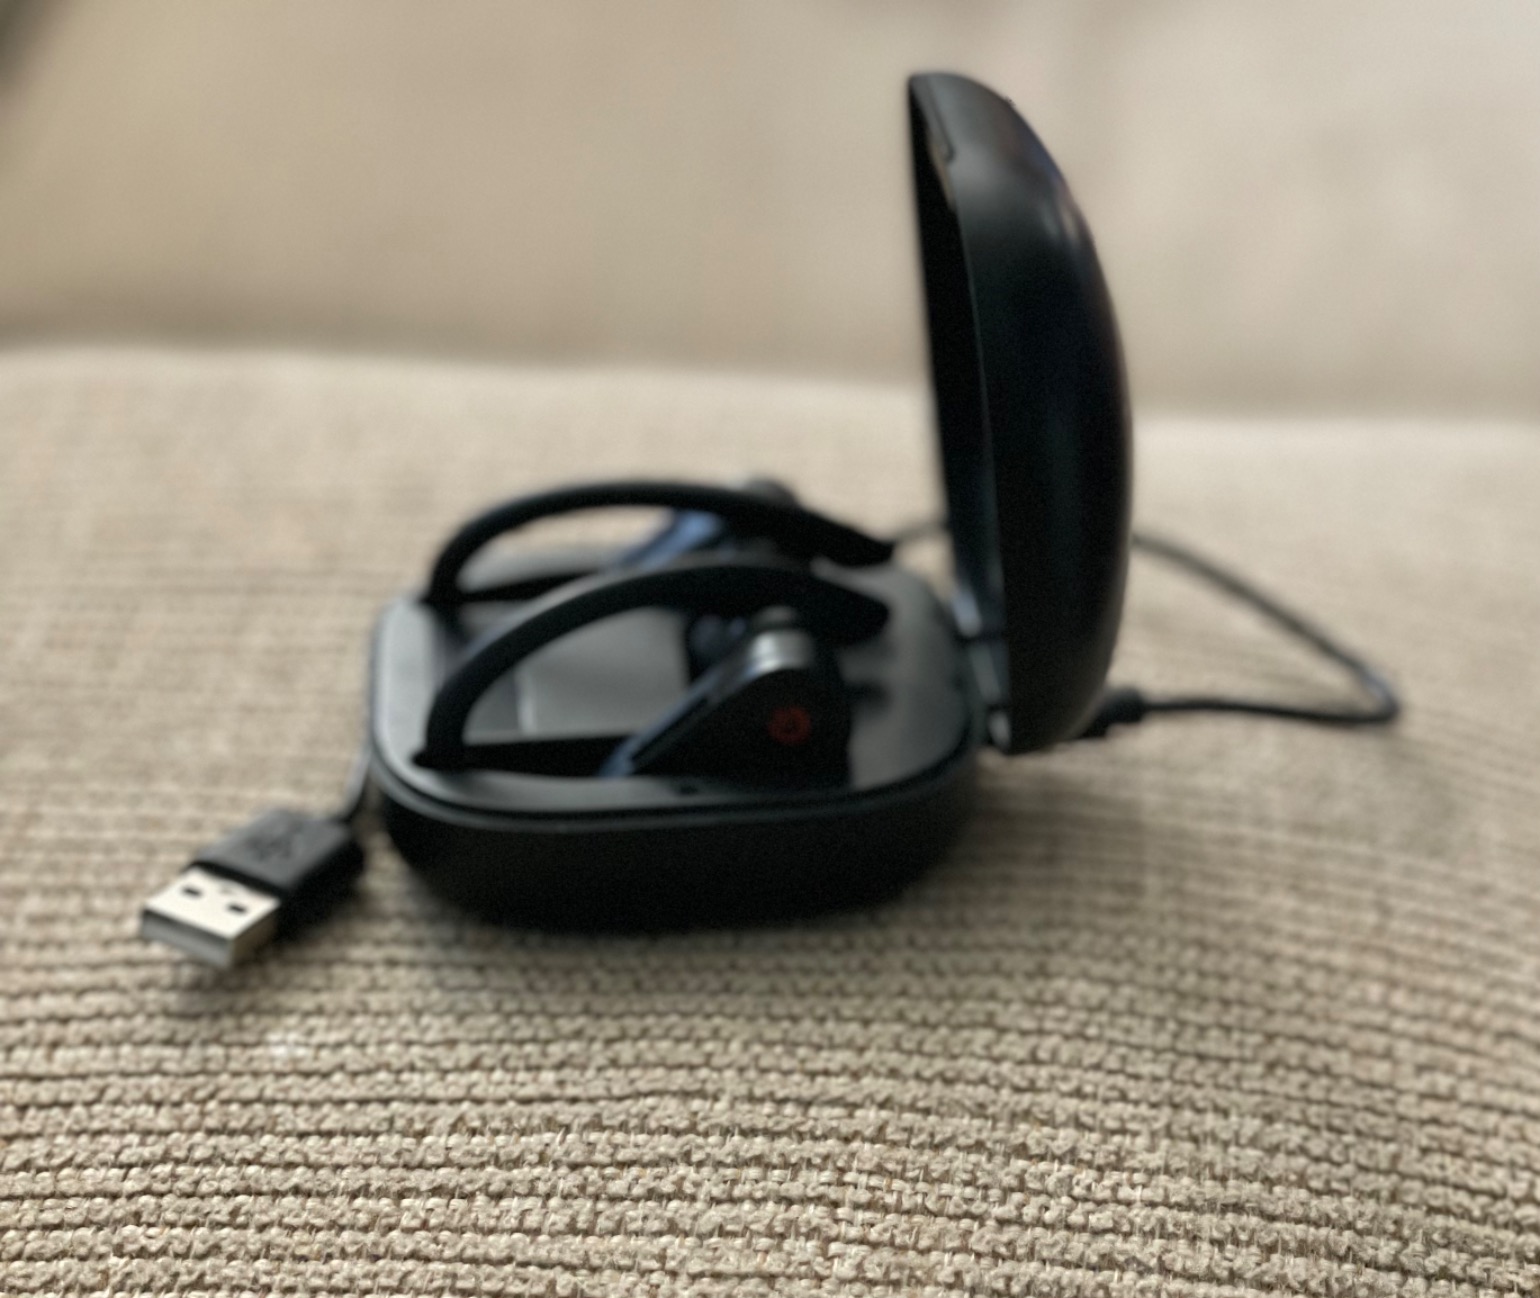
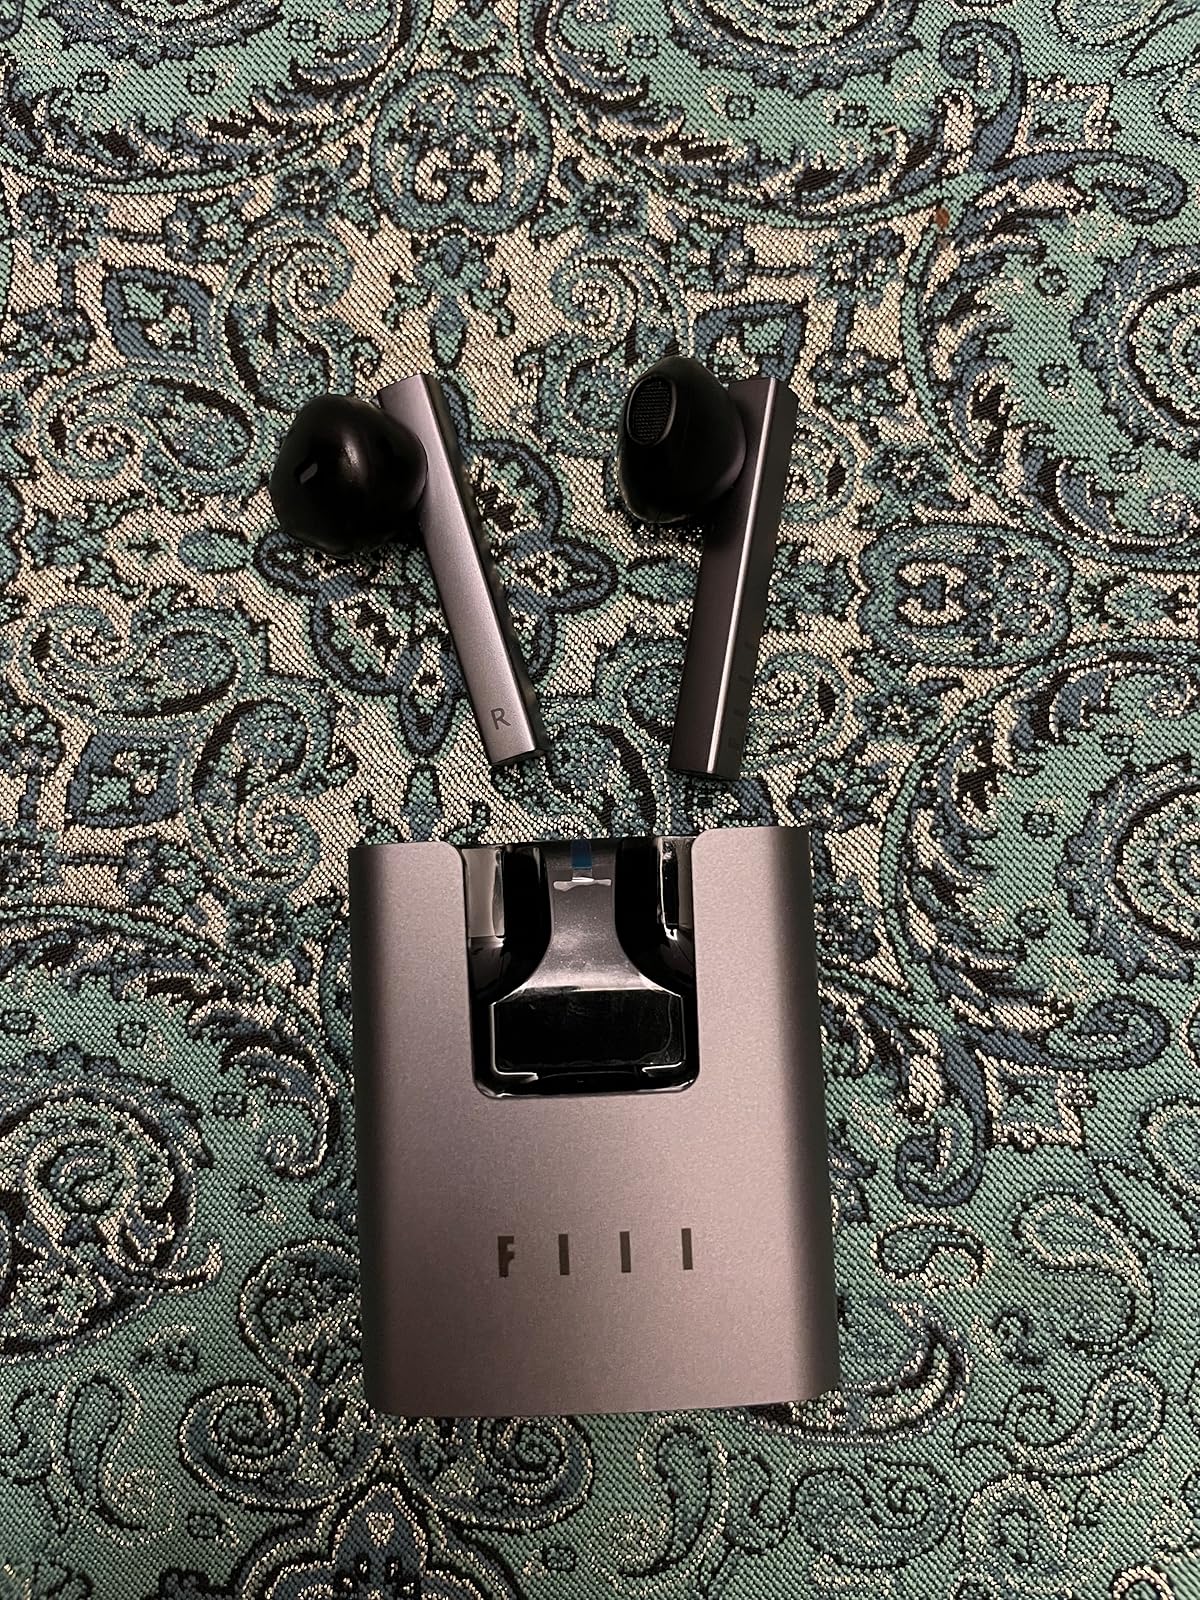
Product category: earbuds
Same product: no